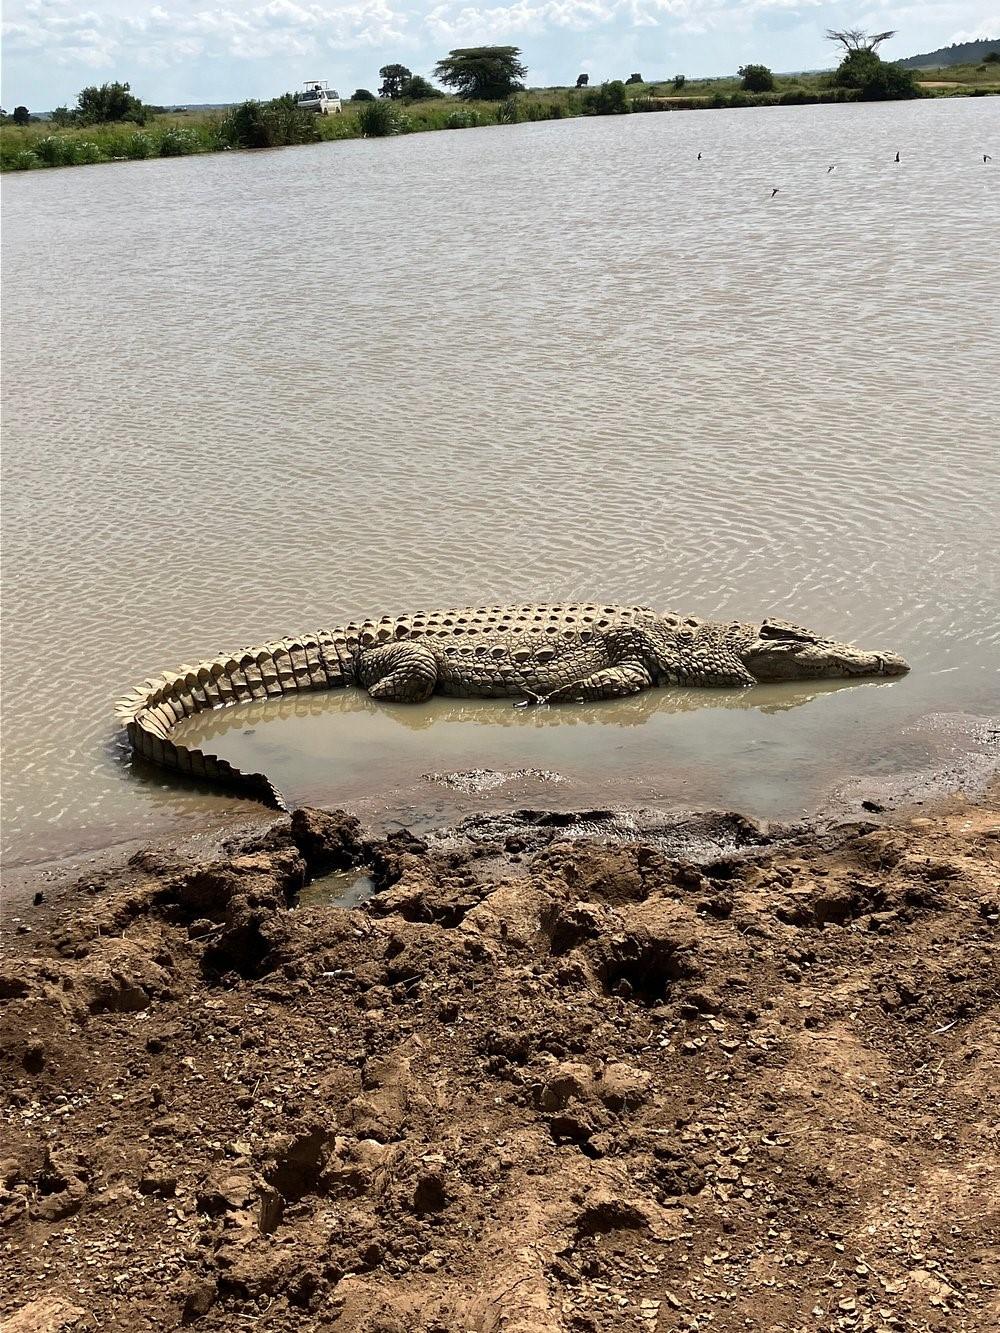
Eneo kubwa la mto ambapo limezungukwa na miti mbalimbali na vichaka na milima kwa mbali, mamba akiwa yupo ndani ya maji ambaye anaweza kuishi kwenye maji au nchi kavu.